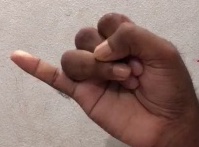
ASL sign: J